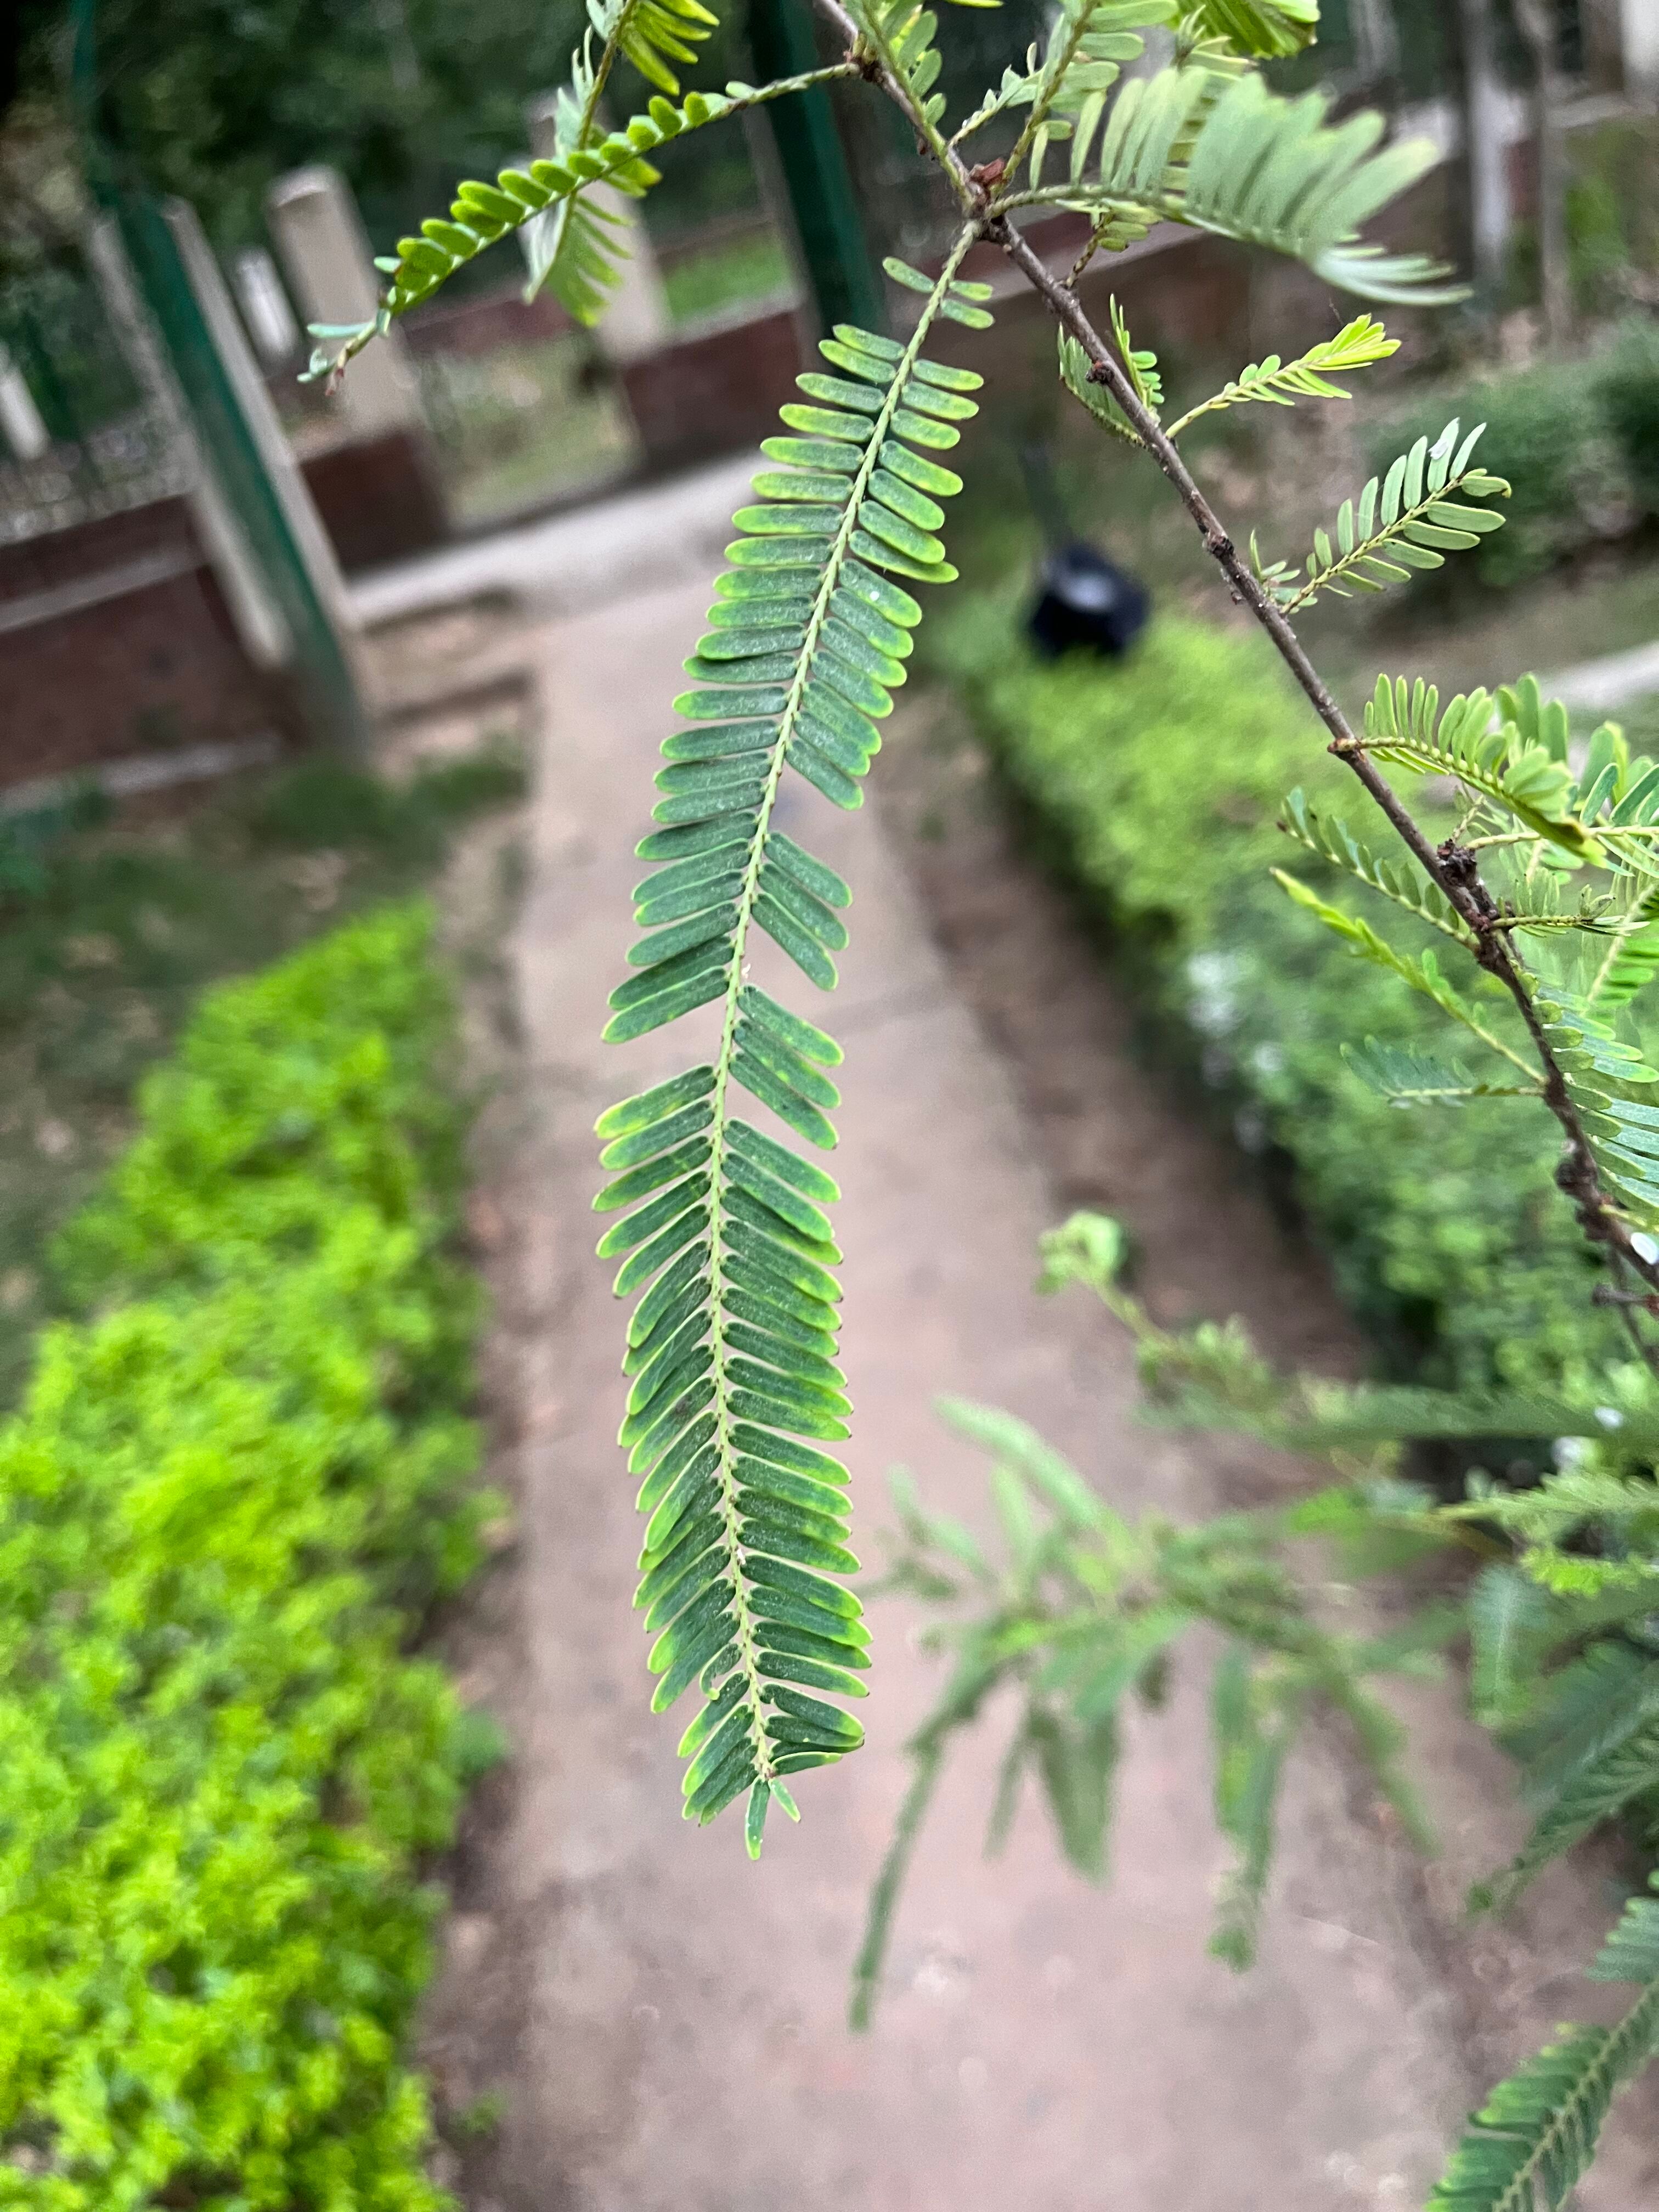
Plant species: phyllanthus-emblica